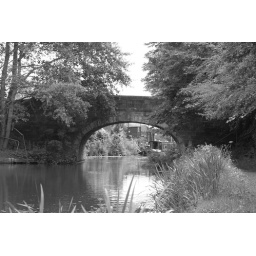
A bridge over the Lancaster Canal,taken in black and white.